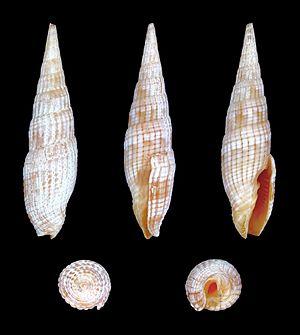
Vexillum est un genre de gastéropodes marins de la famille des Costellariidae.